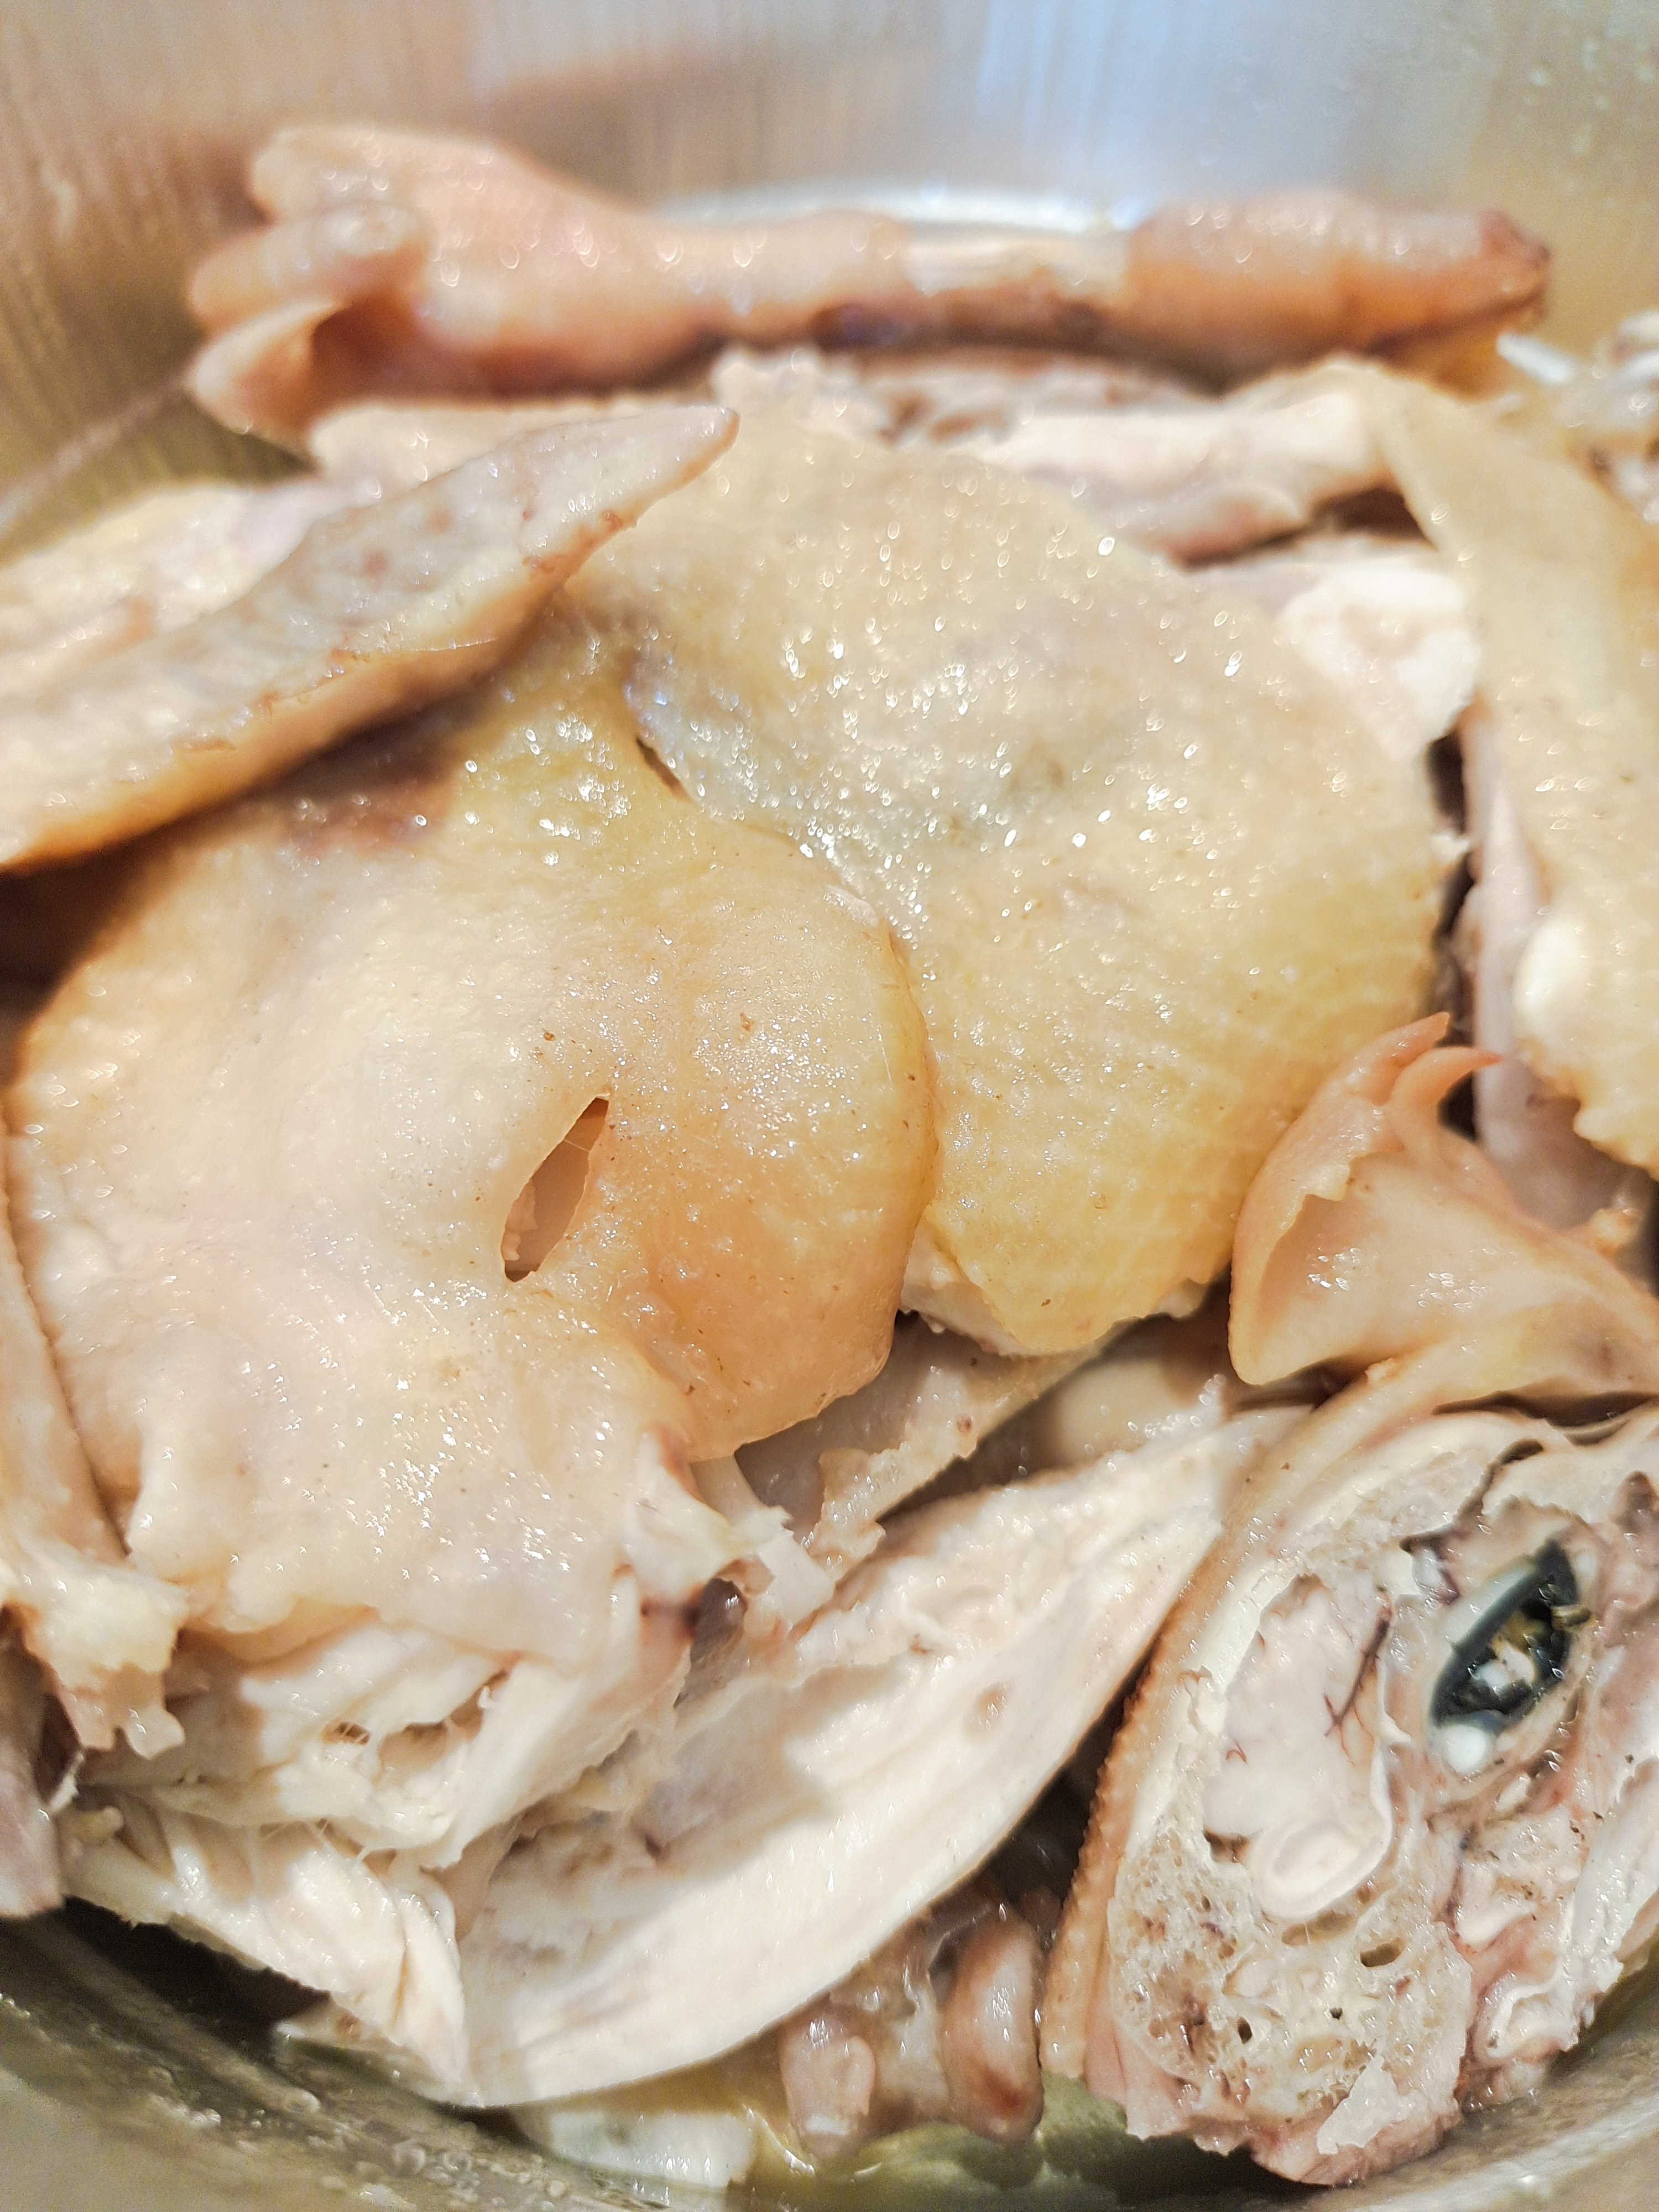
chinese, food, restaurant, cook, main course, healthy, chicken, salt, cold, Guang zhou, tableware, ingredient, animal product, recipe, seafood, dish, cuisine, produce, staple food, meat, mushroom, bivalve, animal fat, comfort food, cooking, vegetable, agaricaceae, side dish, delicacy, mongolian food, edible mushroom, italian food, shell, chinese food, dim sum, Cantonese food, breakfast, Xiaochi, japanese cuisine, Hong Kong cuisine, turkey meat, shanghai food, brunch, leaf vegetable